Traditional clothing of Kosovo

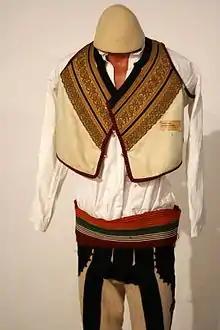
Male apparel

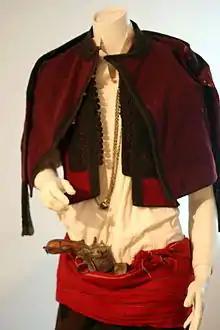
Men's , (underneath), and the decorative revolver

Men's clothing was less preserved, however throughout the years it appears as more unified. Men's garments did not change much from region to region. One popular outfit was the one with ‘'fustanelle’' (a version of a kilt) until 1914 the First Balkanic war. The most popular was the apparel. The full look had elements which are similar to women's (white shirt, "tëlina", "shokë", socks, "opinga", "jelek" (vest) ), however the ( woolen white pants) were only a characteristic of men's clothing. The shirt and the ‘tlina’ underpants were exclusively white. The shirts’ collars’ were T-shaped, and the sleeves of their shirts had white simple embroidery. From the waist up, men wore either "jelek" (vest) or "xhamadan", a traditional woolen west which was usually white but was also found in dark colors. Men's accessories were the '‘gajtan'’ – a long black cord, decorated push buttons in their "jelek" and "xhamadanë", and metallic clasps. These vests were designed in such a way that enabled the bearer to move their hands freely, and the sleeves hung loosely back. The were always decorated around the waist, pockets and vertically in length with black seams. Men wore woolen white socks and cattle skin shoes. In their heads they wore "plis", woolen caps, and "marhama", a large white scarf which encircles the head and the neck, covering the "plis". The "marhama" originated from Illyrians. Other accessories were , a large golden chain which they put across their shoulders, "sahati"- a pocketwatch, a cigarette box along with a carved lighter and different silver rings. Occasionally, men held guns in their "shokë". The differences these clothes had from region to region were little – they might have been worn more tightly or loosely, the decorations in their might have been decorated with thicker or thinner seams. There were decorations which implied certain economic status, social status or societal hierarchy. For example, 3 golden threads in implied celibacy, whereas 12 golden threads implied wedlock. 24 golden threads implied wealth and power, and the most occurring were in older men.